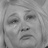
Emotion: sad